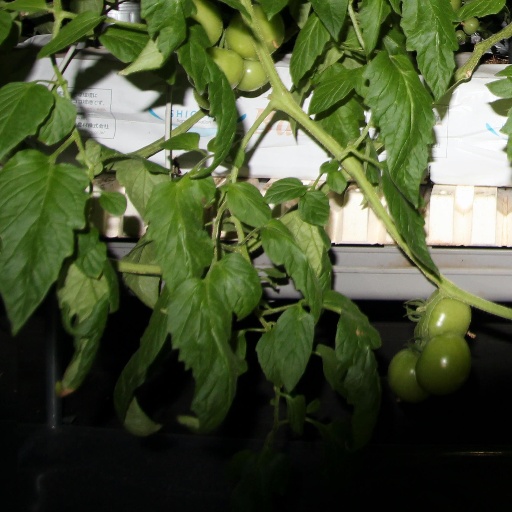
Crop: tomato